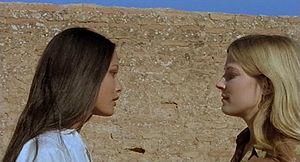
Emanuelle nera - Orient Reportage est un film italien de Joe D'Amato, sorti en 1976.